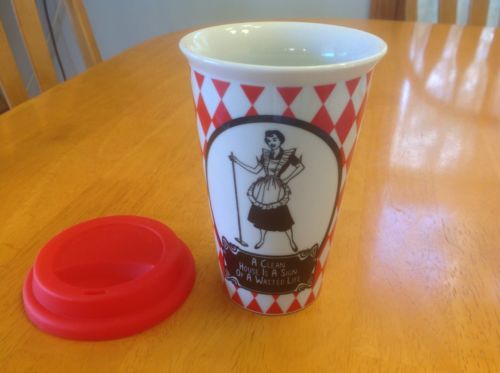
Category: mug